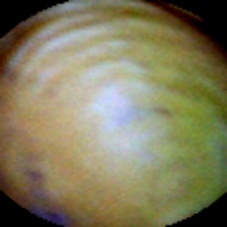
Label: Immature